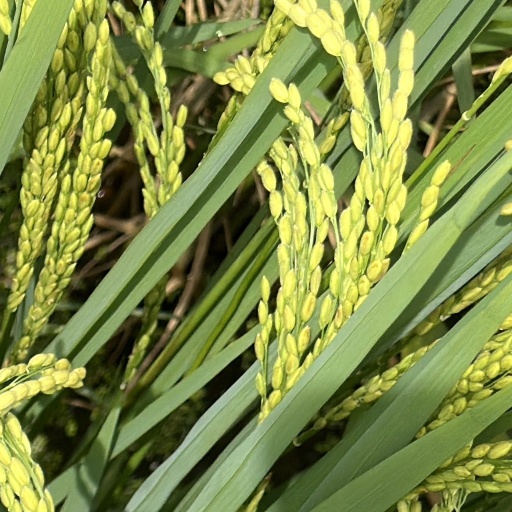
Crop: rice